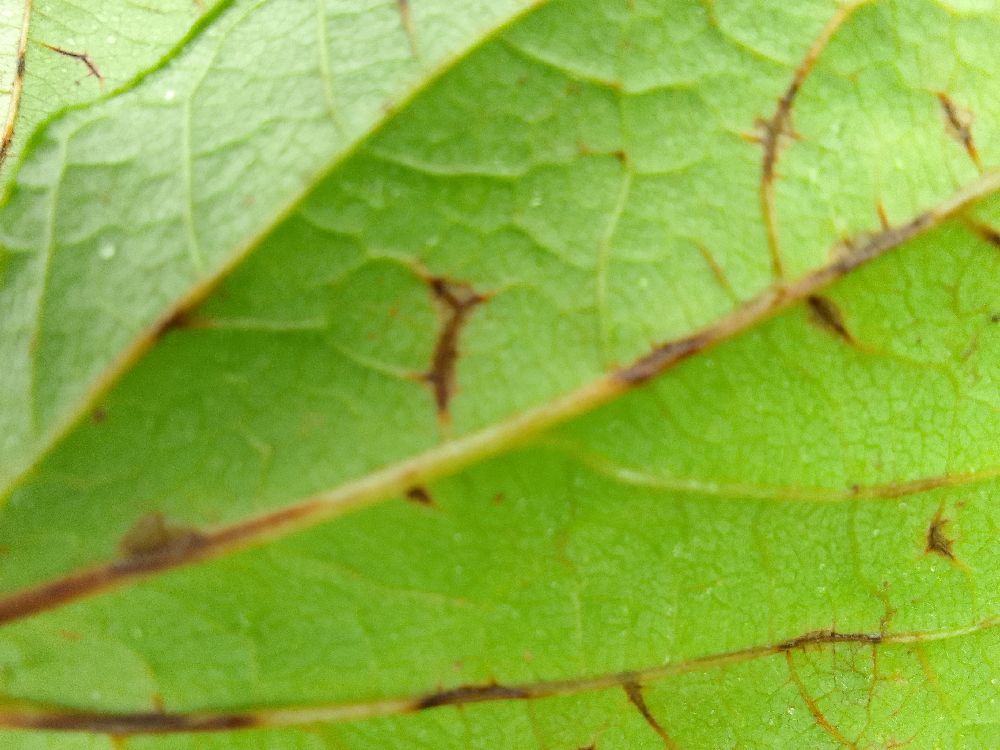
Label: anthracnose